Scandinavian design

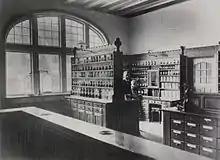
Skønvirke in architecture: Roskilde's Swan Apothecary (1899)

In 1914, the Danish "Selskabet for Dekorativ Kunst" (Company for Decorative Arts) launched its "" (literally "Graceful Work") magazine. Its title became the name of a new Danish style of arts and crafts, both in objects and in architecture, to rival Art Nouveau and Jugendstil.